Hurricane Anita

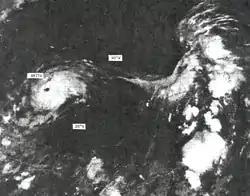
Hurricane Anita near its Mexico landfall

Shortly after first developing, one oil company evacuated its oil rigs off of Texas and Louisiana by helicopter, with several other companies beginning to evacuate unneeded workers. Ultimately, 7,000 oil workers were removed from offshore oil platforms. The threat of the developing disturbance prompted officials to close a state park in southern Louisiana. The National Hurricane Center advised small craft along the northern Gulf Coast to remain at port. Initially, Anita was predicted to continue tracking west-northwestward and make landfall near the Texas/Louisiana border. As a result, schools in Cameron Parish, Louisiana were closed, and on August 30 a hurricane watch was issued for the southwestern Louisiana and northeastern Texas coastlines. After the track shifted further to the south, the watch was replaced with a hurricane warning between Brownsville and just south of Corpus Christi, Texas. An emergency shelter was opened in Brownwood, Texas, and Army trucks were prepared to assist in evacuations. An official from the National Weather Service recommended evacuation for all residents east of Galveston, Texas living in an area below 5 feet (1.5 m) above sea level; about 20,000 left Cameron, Louisiana. In all, about 58,000 people evacuated coastal locations in Louisiana and Texas.